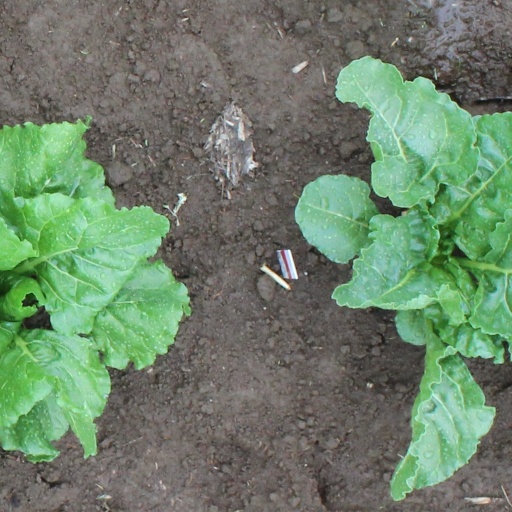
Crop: sugar beet